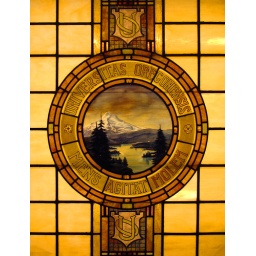
The glass window in the Johnson Hall Boardroom showing the University of Oregon Seal